Mercedes-EQ Formula E Team

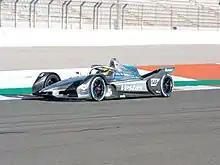
World Champion Vandoorne testing ahead of the 2021-2022 season in Valencia

Mercedes' official debut, under the name of Mercedes-Benz EQ Formula E Team, took place in November 2019 at the Diriyah ePrix, which is a double-header event. In a form of continuity, the team will utilize the groundwork laid by HWA, rather than completely reworking the team structure. In addition to the established pairing of Paffett and Vandoorne, the team has also used Edoardo Mortara, Esteban Gutiérrez and Nyck de Vries in pre-season testing.